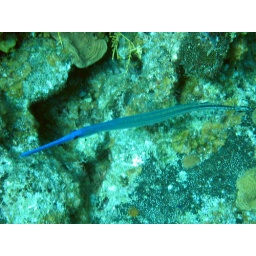
trumpet fish in a blue color phase